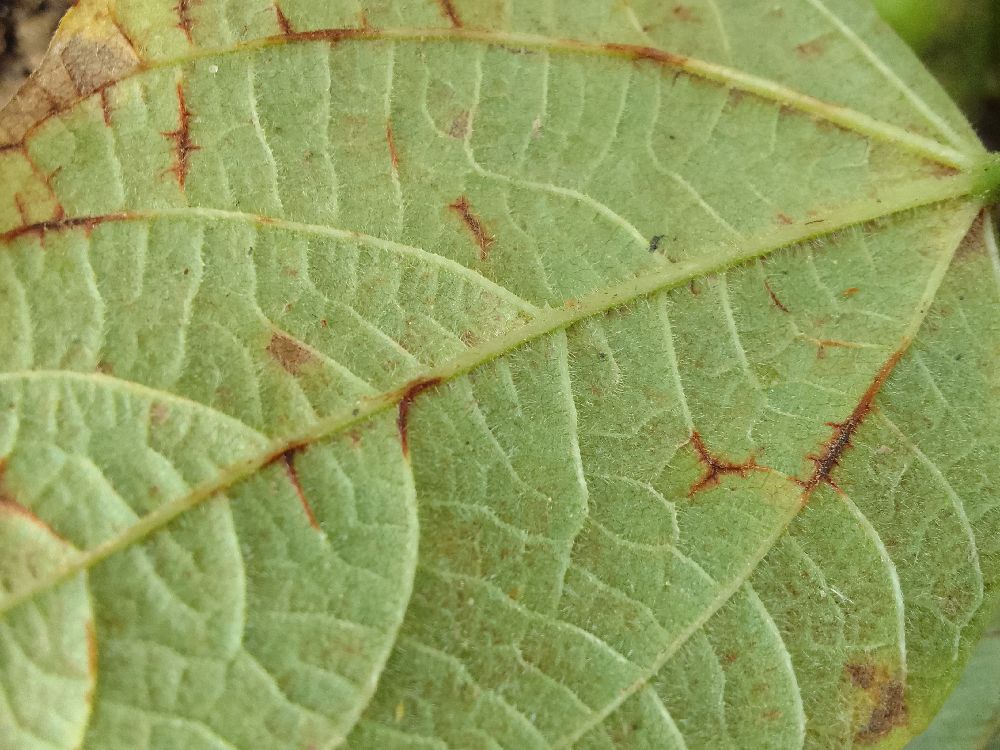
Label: anthracnose